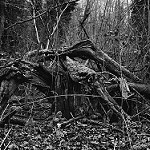
Label: B & W